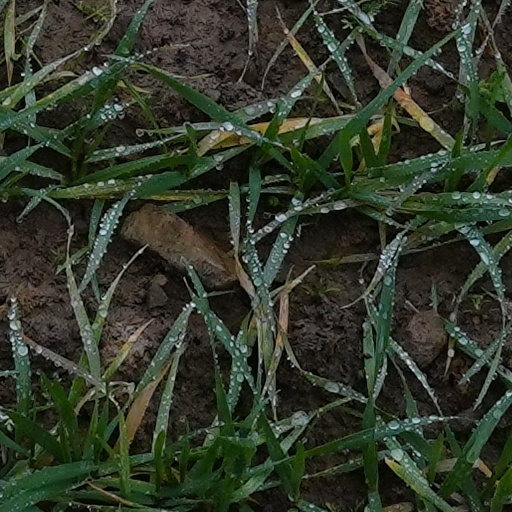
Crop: wheat